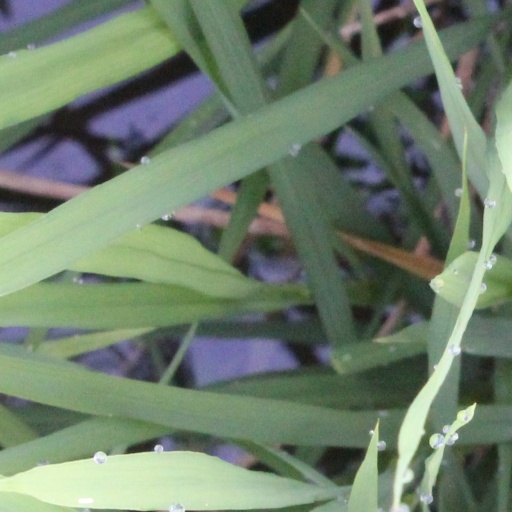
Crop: rice